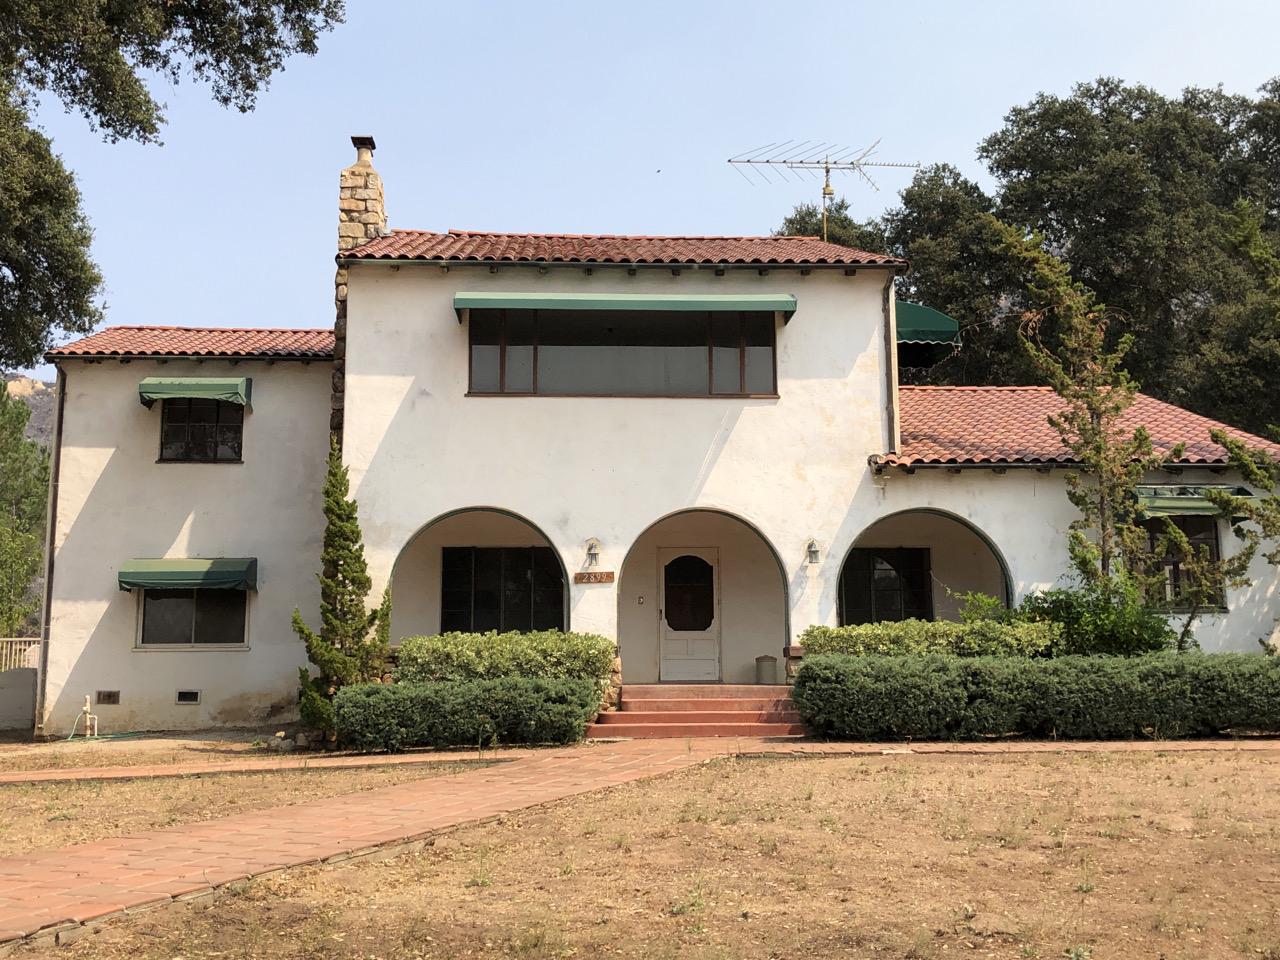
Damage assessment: no_damage